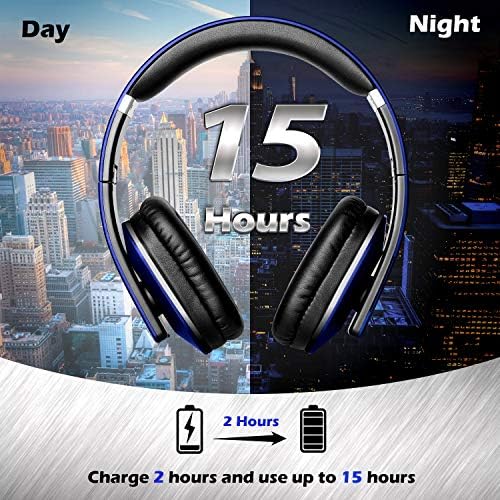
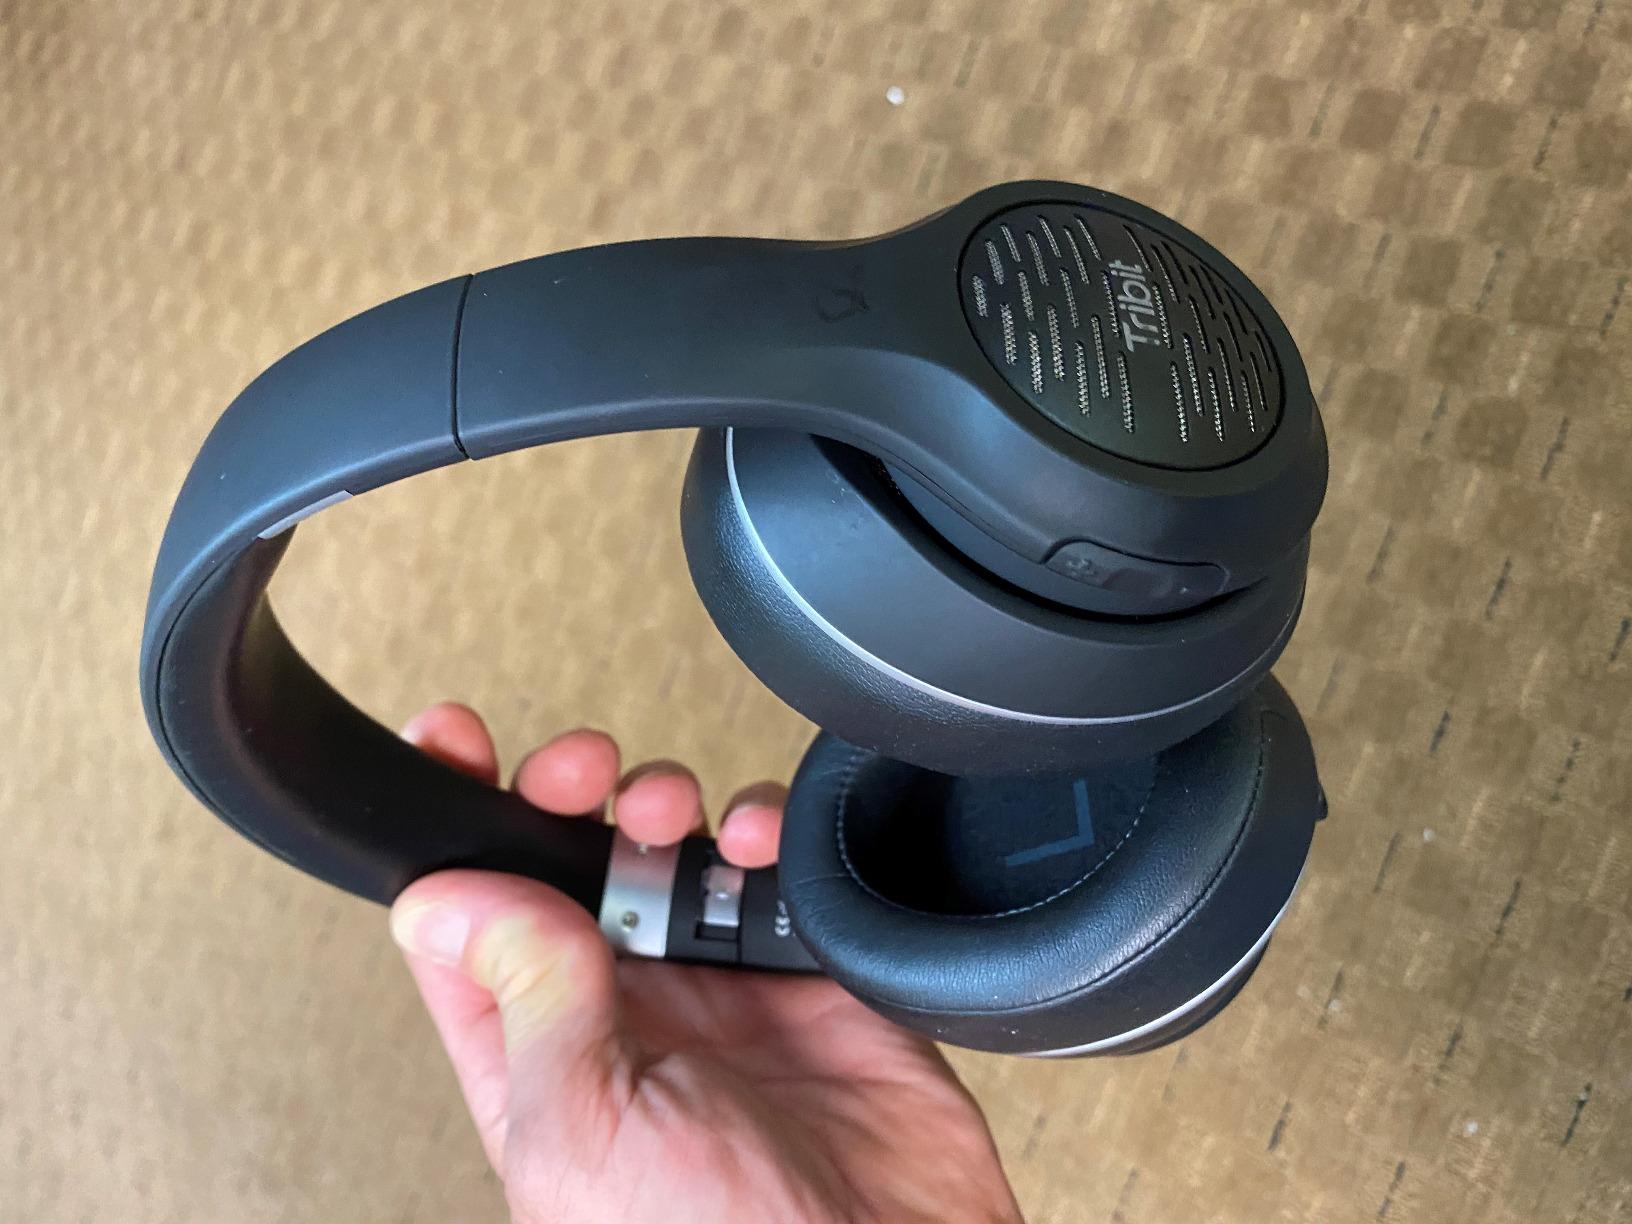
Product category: headphones
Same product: no